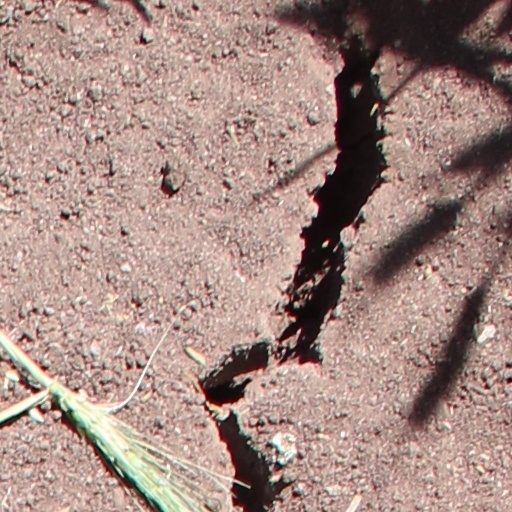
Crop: wheat